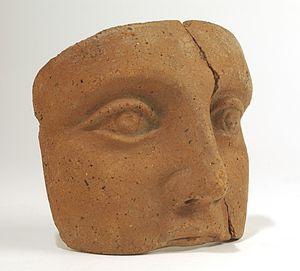
Terracotta, terre cuite sont des noms de couleur en usage dans la décoration et la mode ainsi que parfois en description botanique pour désigner des teintes brunes, d'après celle des céramiques brutes, quand on ne veut pas faire allusion à la couleur de la brique.